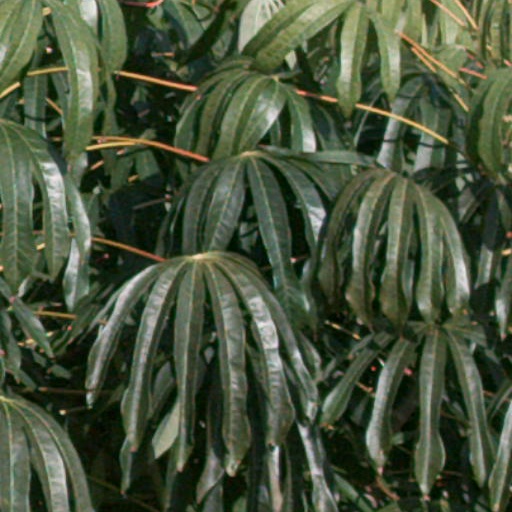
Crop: cassava